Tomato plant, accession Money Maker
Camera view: bottom (45 deg); turntable rotation: 30 degrees
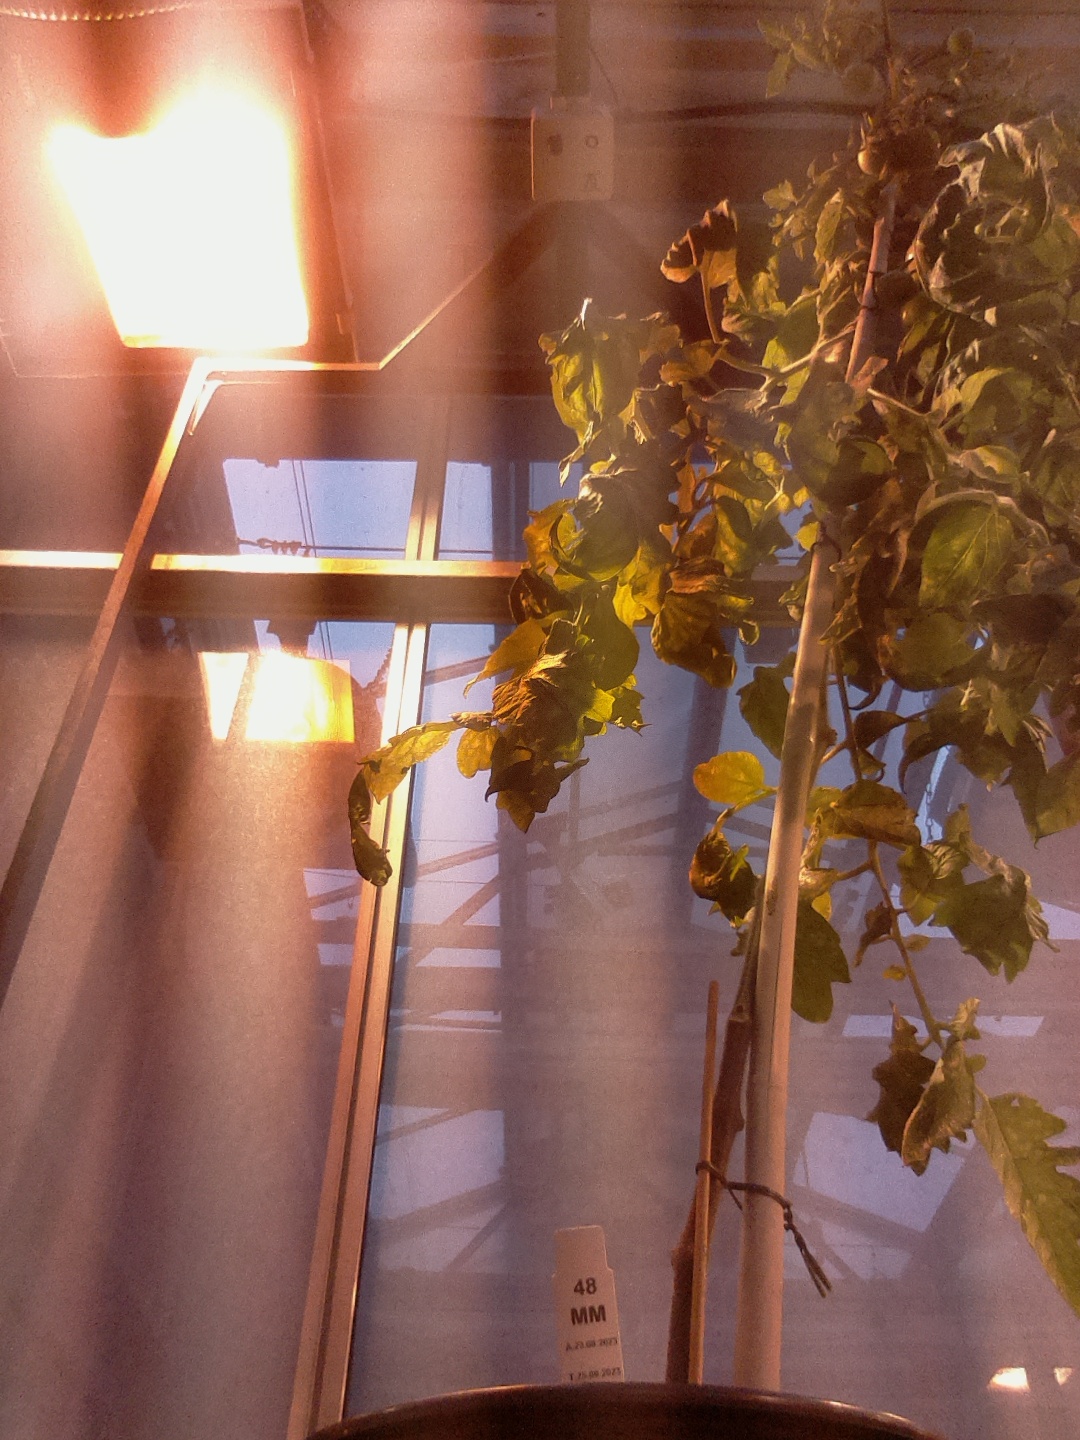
BBCH growth stage 74: 40%-50% of final fruit size